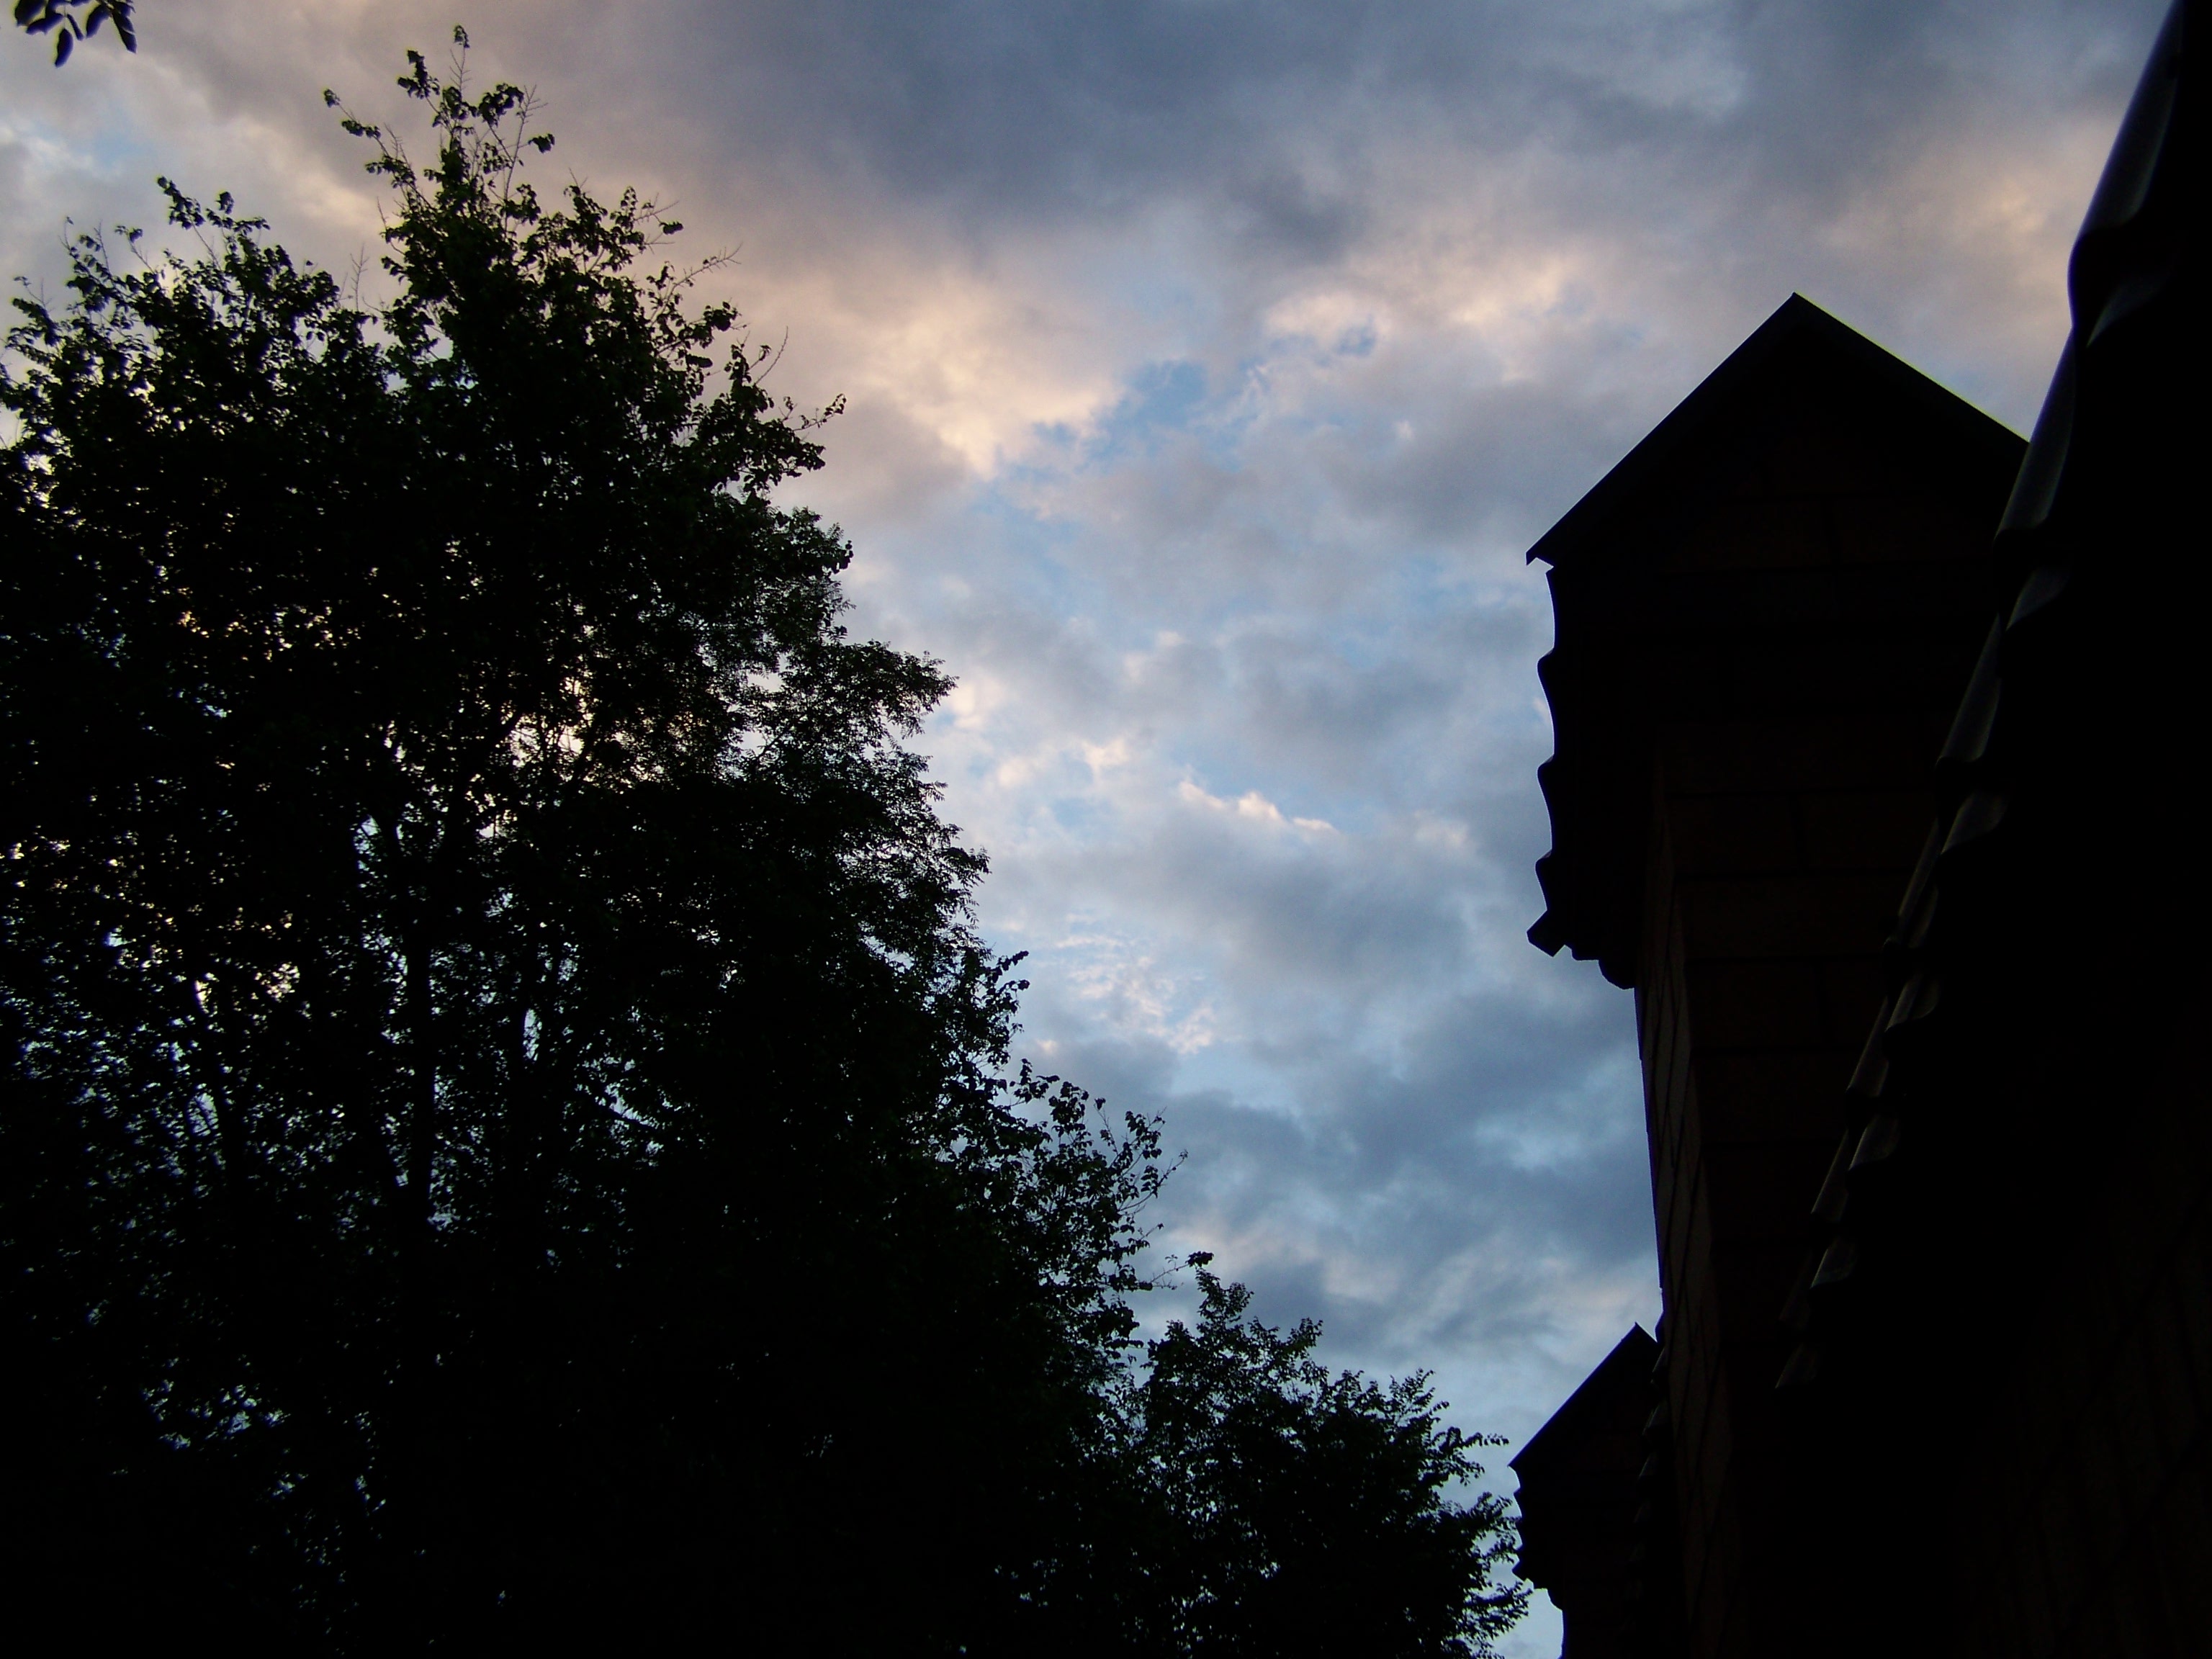
sky, magic, art, artistic, card, house, creative, retro, mystical, sunset, evening, vintage, cloud, tree, blue, atmosphere, architecture, morning, leaf, urban area, sunlight, woody plant, branch, meteorological phenomenon, cumulus, photography, darkness, plant, city, silhouette, building, dusk, night, black and white, Tints and shades, reflection, world, backlighting